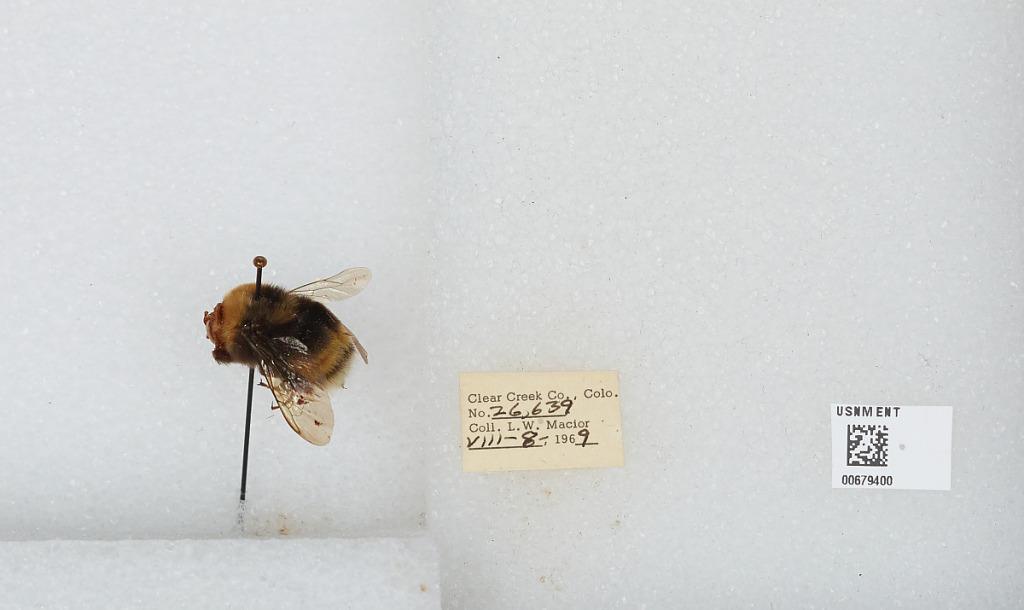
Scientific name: Bombus (Bombus) occidentalis Greene
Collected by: L. Macior
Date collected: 1969-8-8
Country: United States
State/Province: Colorado
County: Clear Creek
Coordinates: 39.6958, -105.725